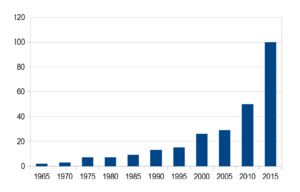
Evolution du nombre de gratte-ciel achevés de 300 mètres ou plus de 1965 à 2015
Cette page dresse la liste des plus hauts gratte-ciels du monde.